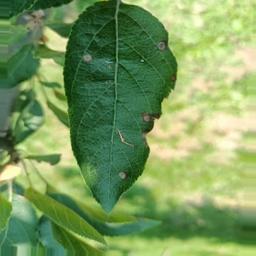
Label: Alternaria